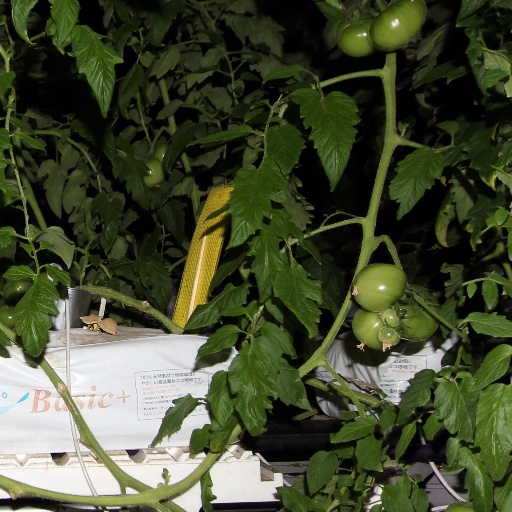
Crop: tomato